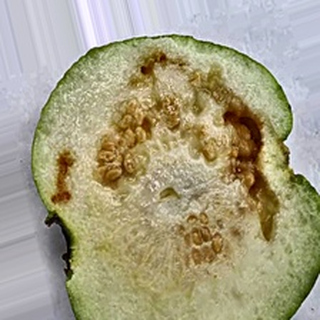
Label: guava_fruit_fly